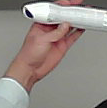
Product: rexona_spray